Saint Amelia, Queen of Hungary

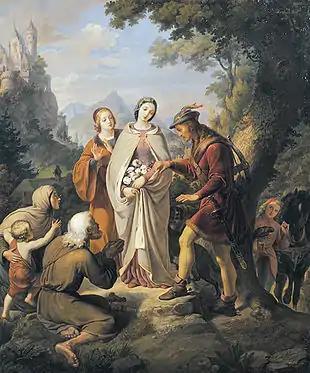
Saint Elizabeth of Hungary and the Miracle of the Roses

Saint Amelia, Queen of Hungary is an oil painting by Paul Delaroche, from 1831-1834. It was investigated in 2016 by the BBC TV programme "Fake or Fortune?" It is held in a private collection.